Nature reserves in Nailsea

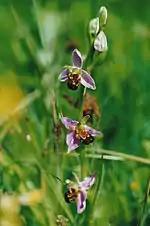
Bee orchids at Netcott's Meadow, June 2000

"Netcott’s Meadow" is a small area of damp grassland to the North of Backwell Lake (ST476695). It was managed by the Avon Wildlife Trust but owned privately. It is no longer accessible to the public. It has abundant wild flowers best seen in early June. Several species of orchids grow here, including the common spotted orchid ("Dactylorhiza fuchsii"), southern marsh orchid ("Dactylorhiza praetermissa") and green-winged orchid ("Orchis morio"), and in some years there are many bee orchids ("Ophrys apifera"), although these may be absent at other times. Yellow rattle ("Rhinanthus minor") also grows here, a plant that is parasitic on various grasses and other plants, which has seeds that rattle when shaken, as its name implies.